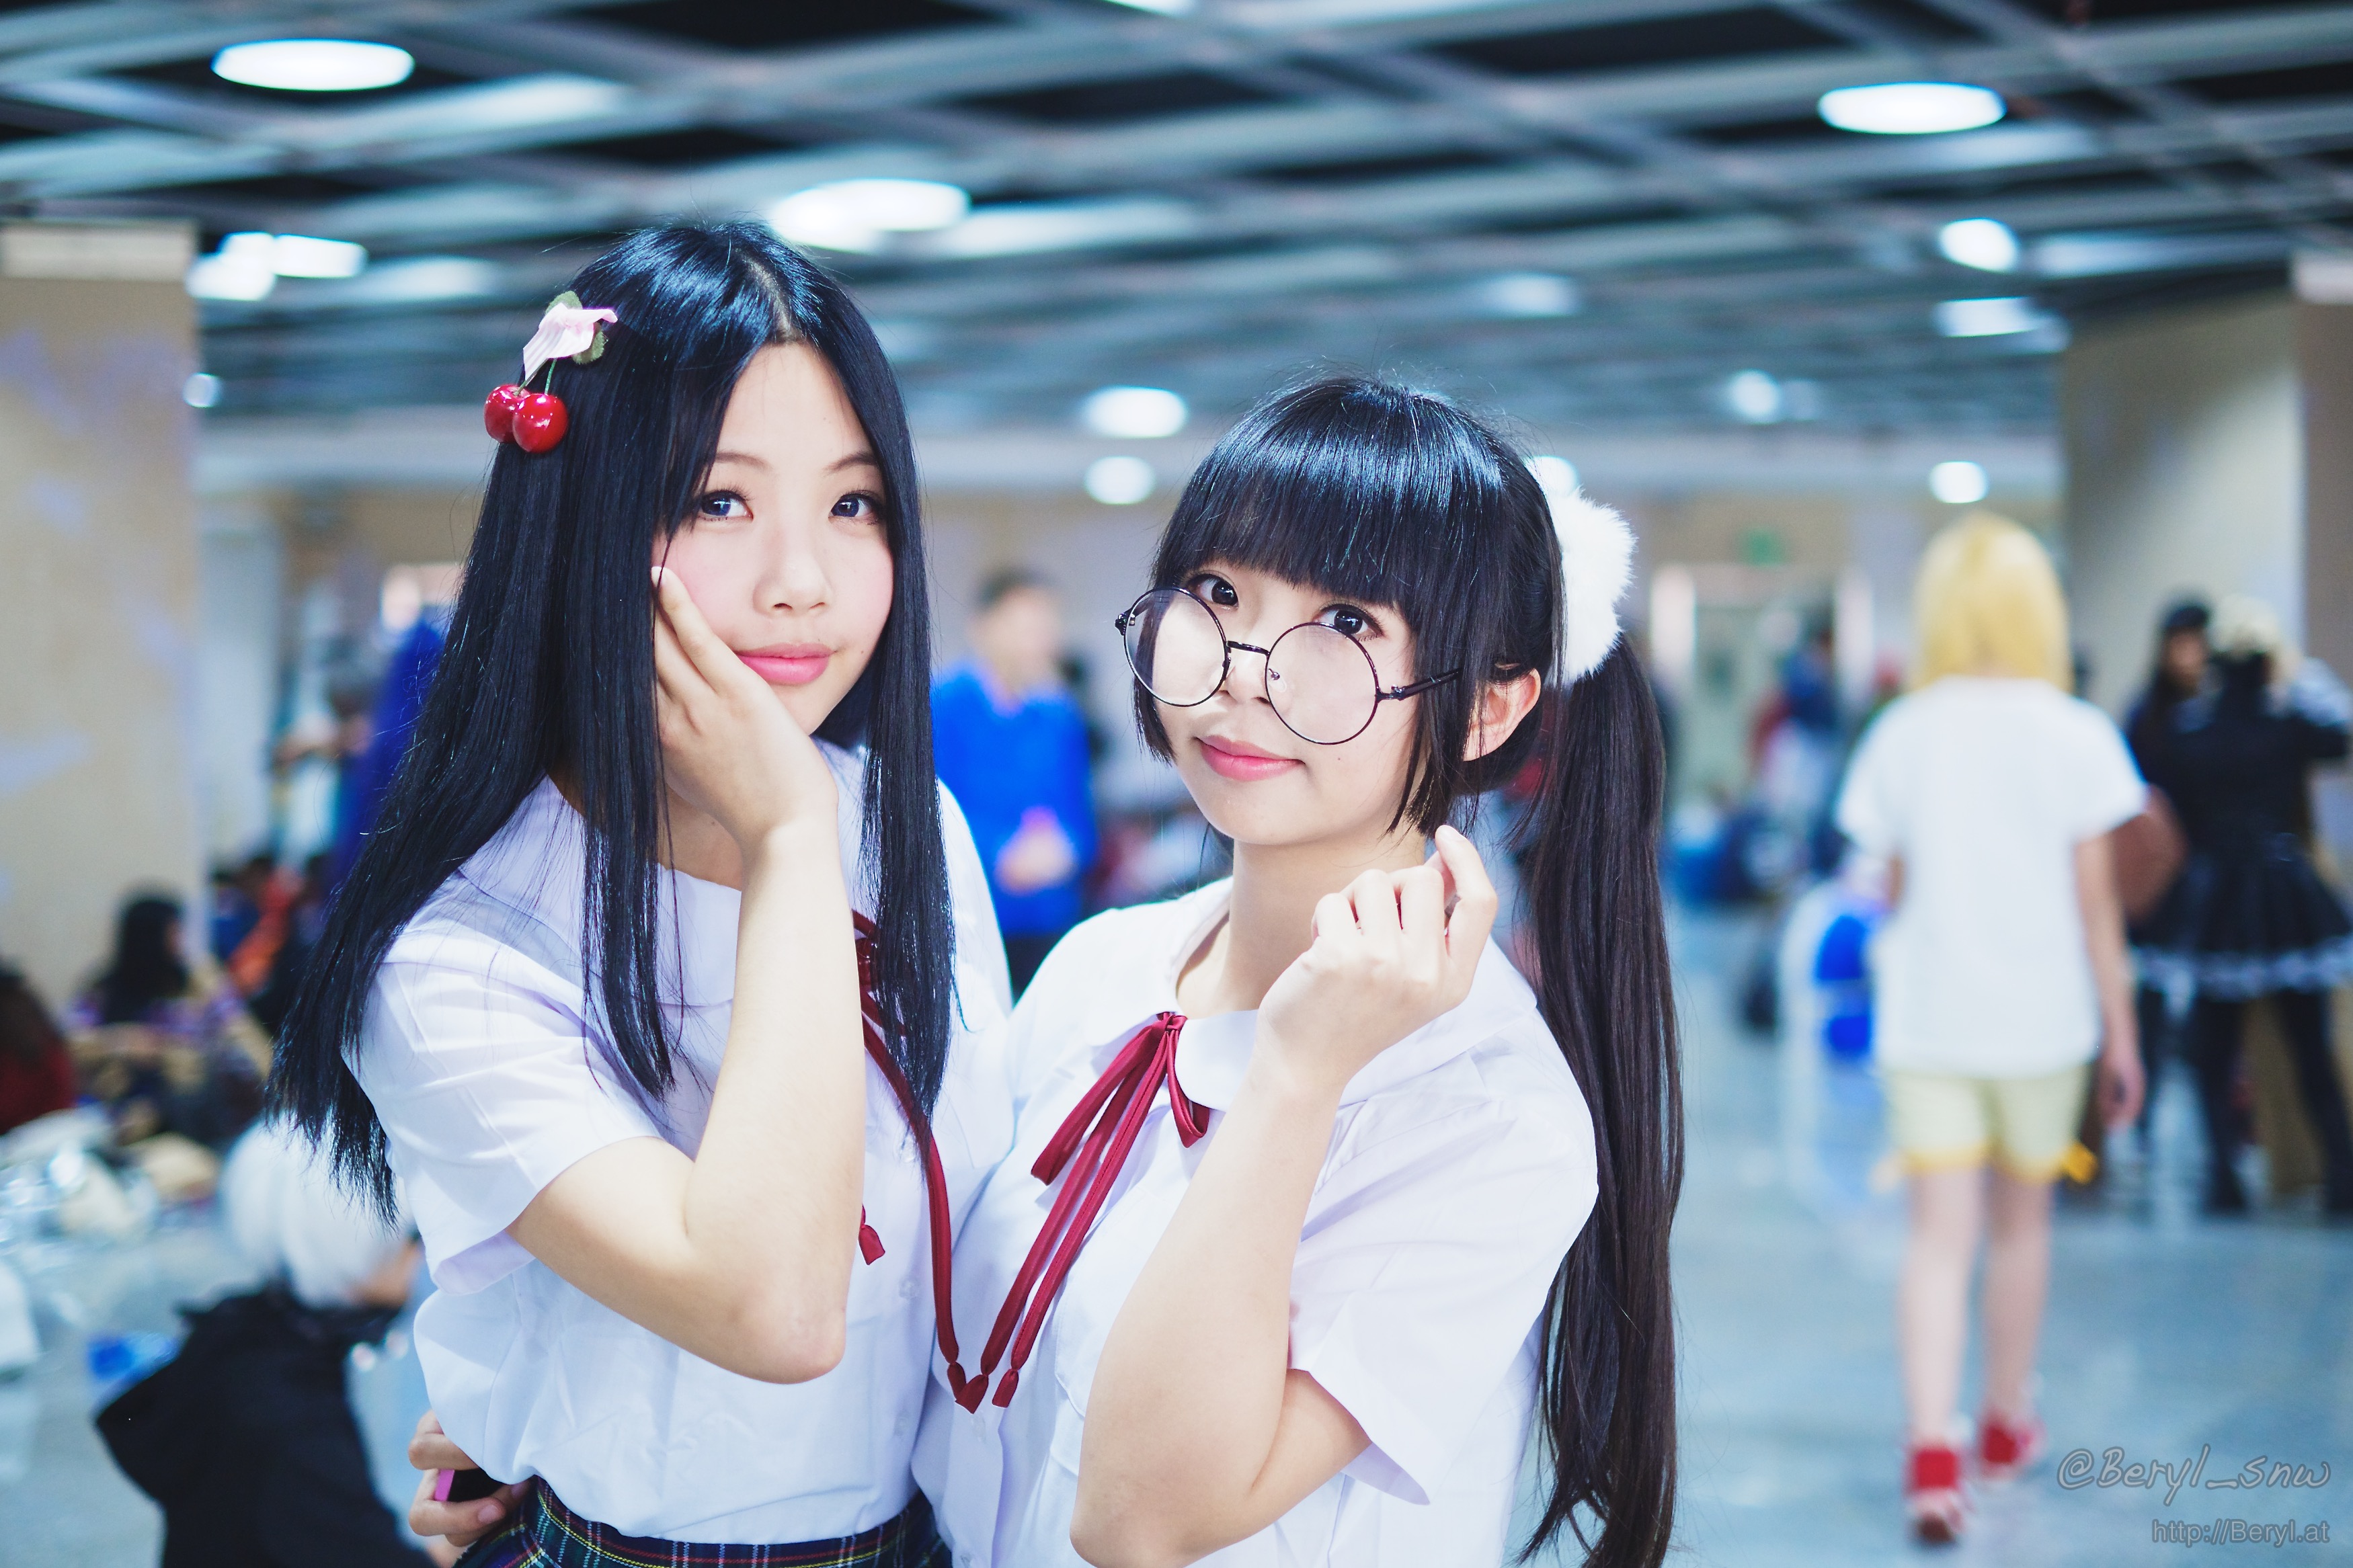
people, girl, cute, fujifilm, portrait, clothing, 2015, face, cosplay, 35mm, uniform, canton, school, costume, anime, schoolgirl, comic, comiccon, xf35mmf14r, xpro1, showgirl, yaca, convention